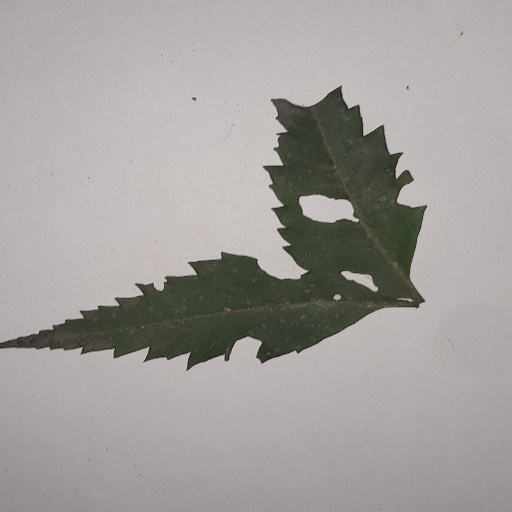
Species: Neem
Leaf condition: Shot Hole Leaf